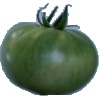
Label: Tomato not Ripened 1